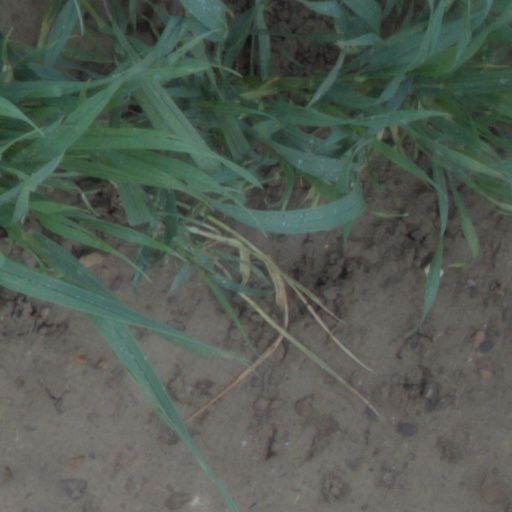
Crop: wheat